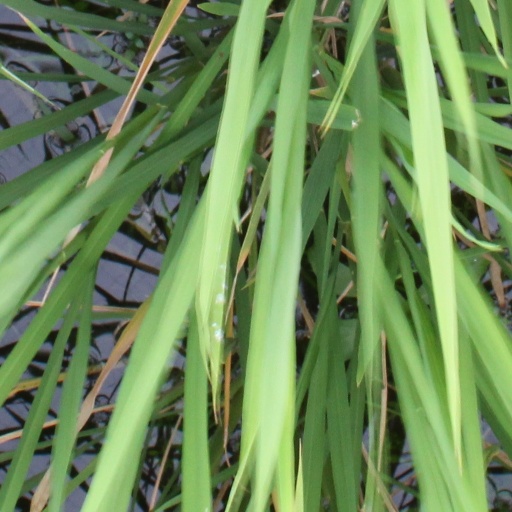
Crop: rice